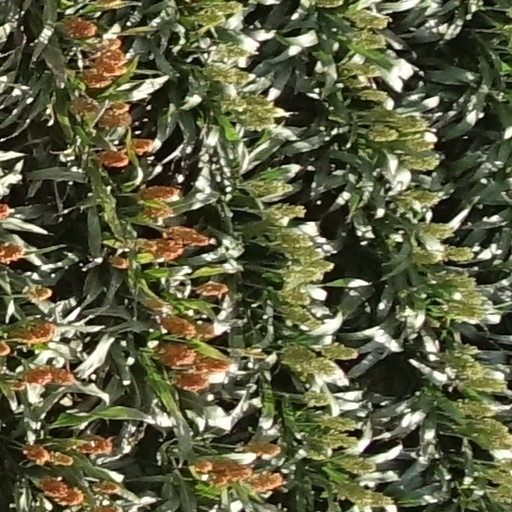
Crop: sorghum